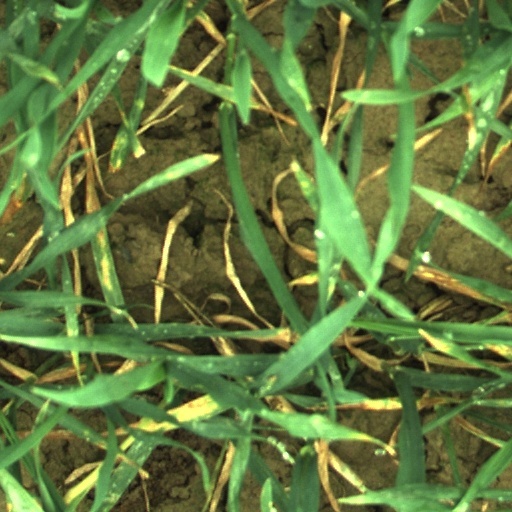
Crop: wheat